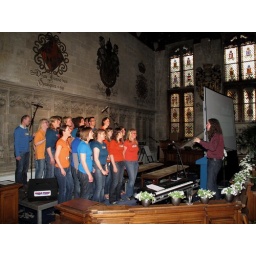
145 jaar &amp;quot;Koninklijke AtletiekAssociatie Gent&amp;quot;, 20 mei 2009 in het stadhuis van Gent. genomen door Jan Coppens